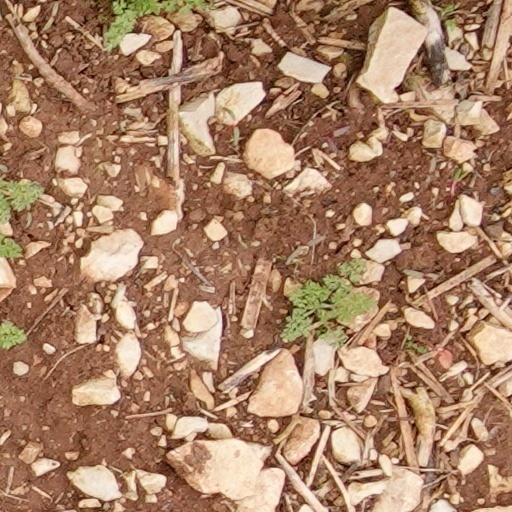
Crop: wheat